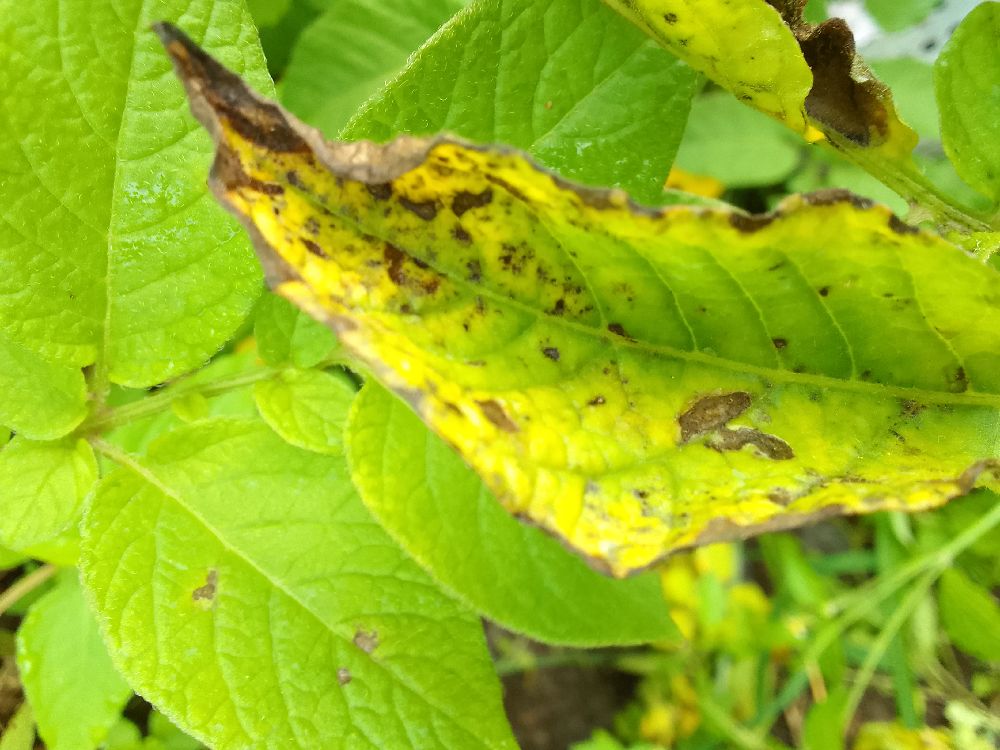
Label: Early blight